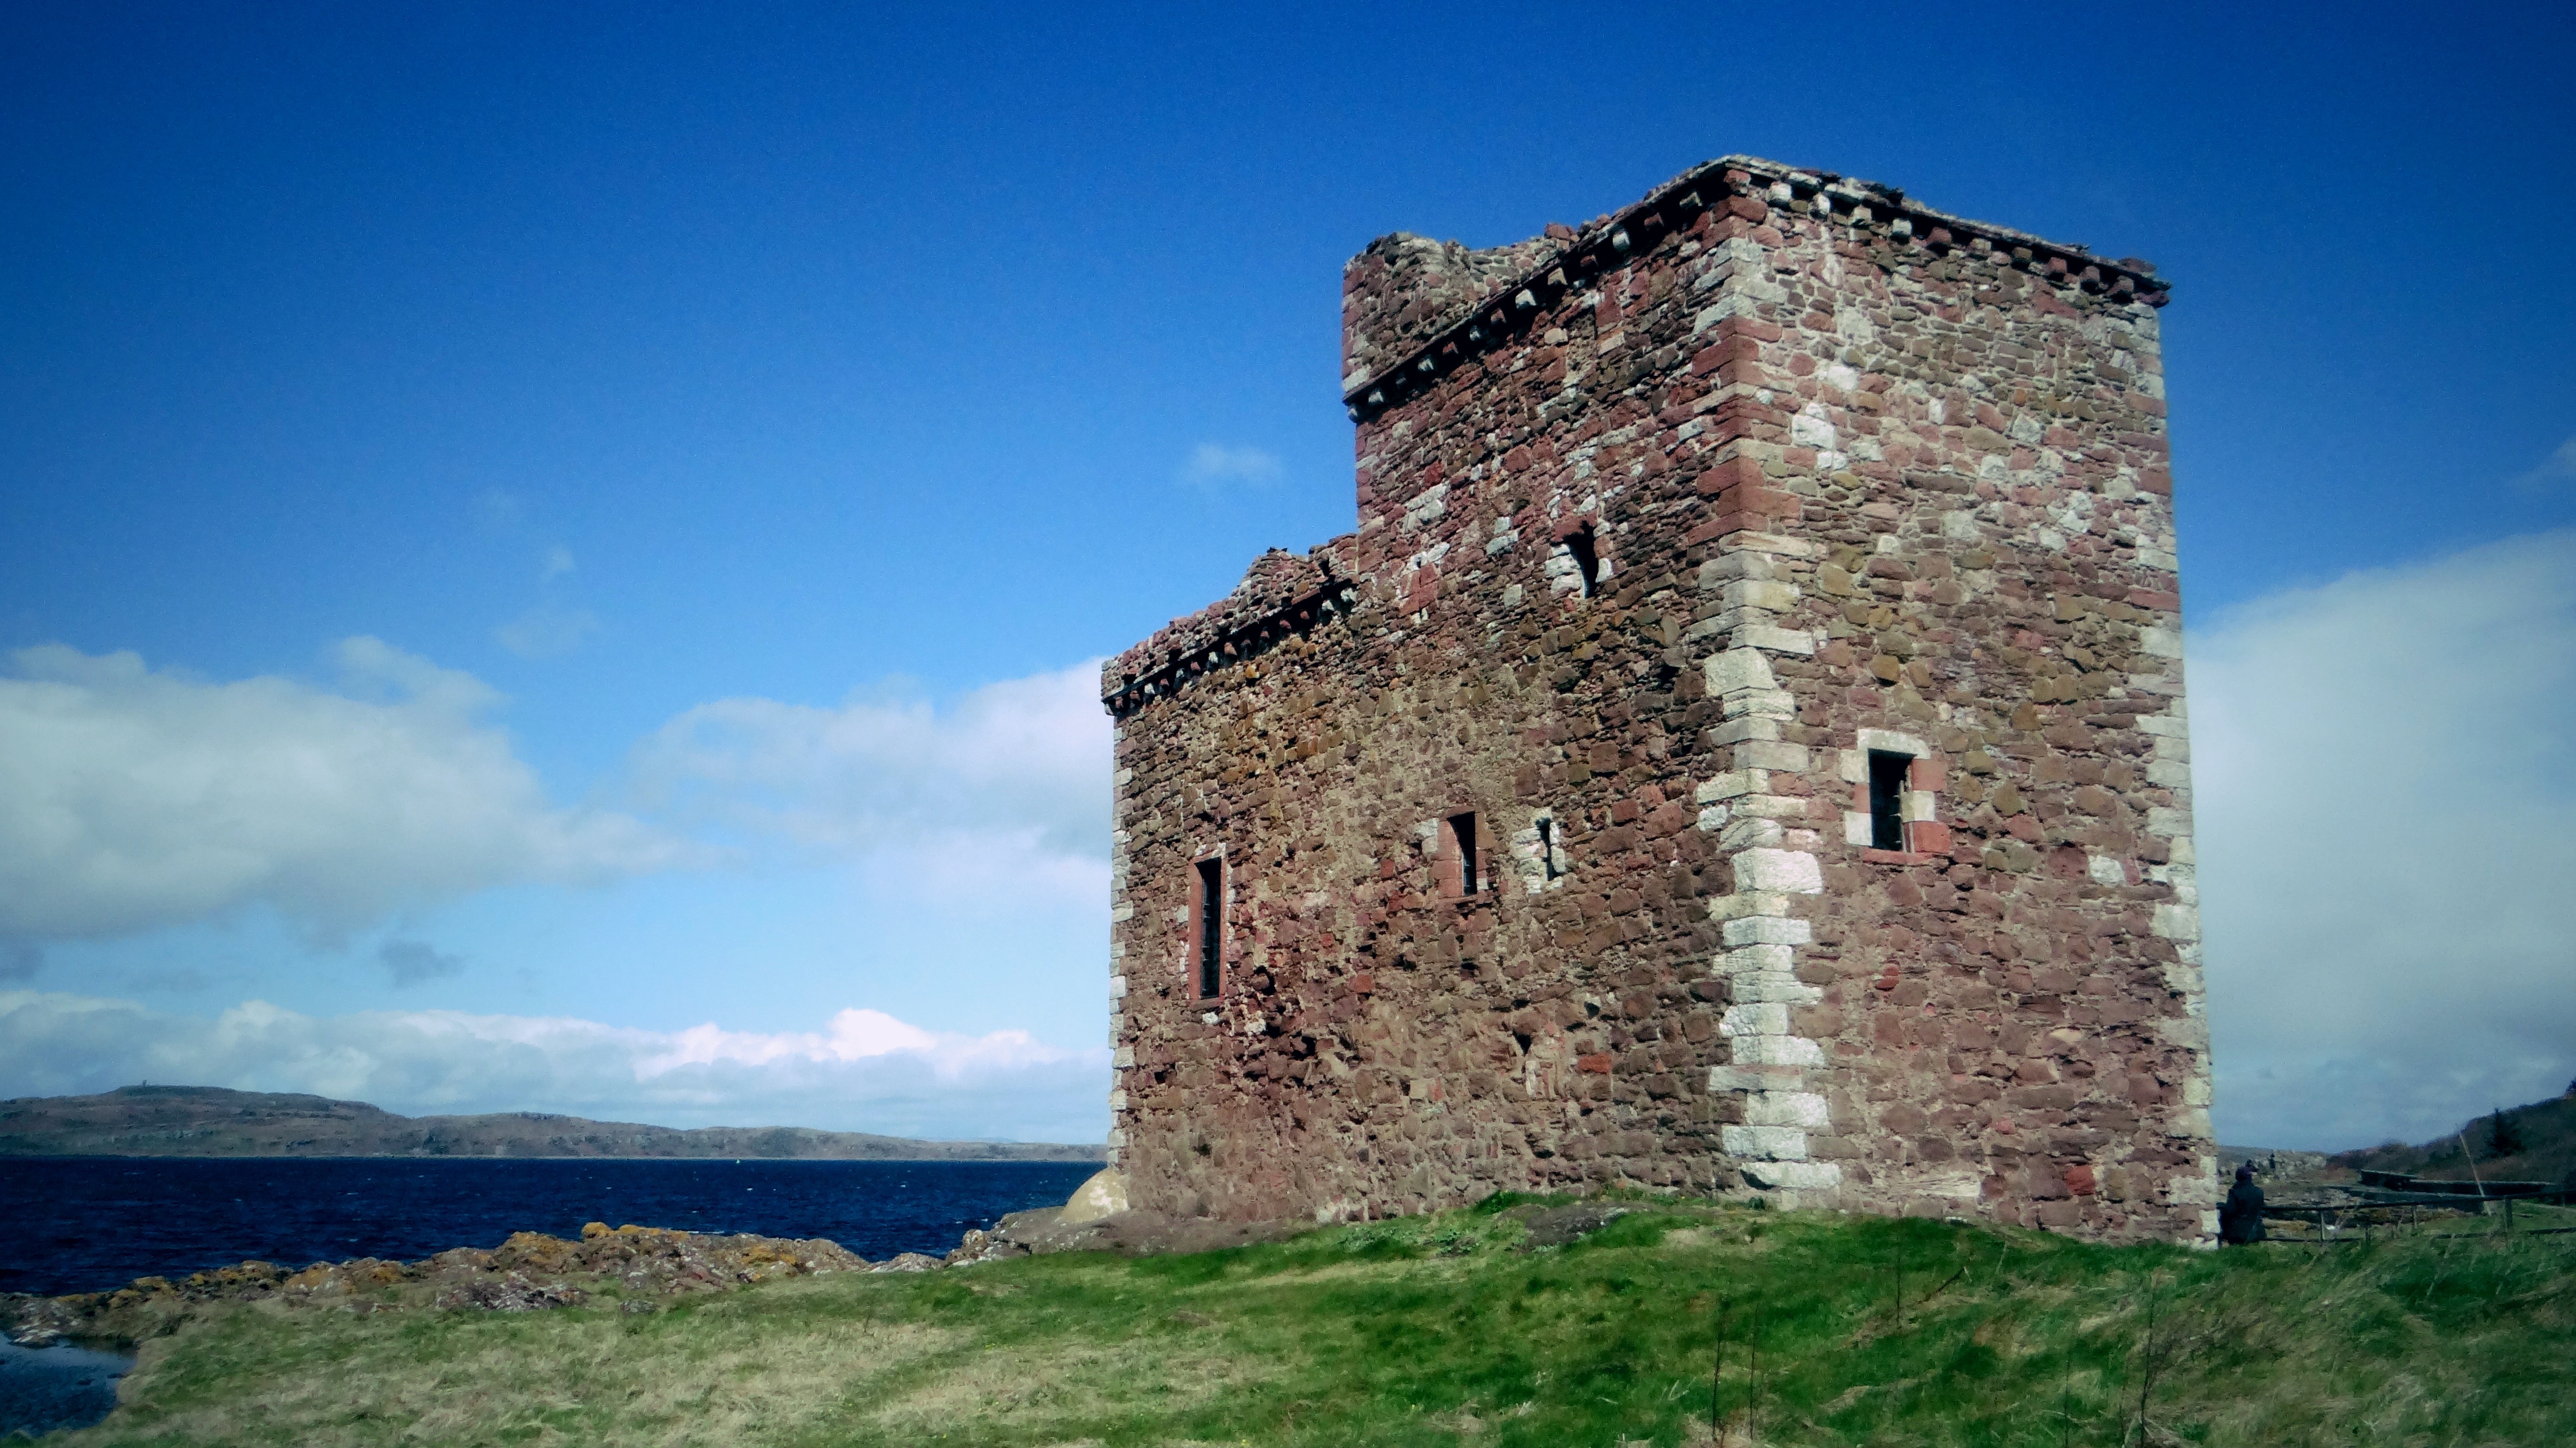
landscape, architecture, structure, sky, building, chateau, old, stone, monument, travel, tower, castle, ancient, landmark, sightseeing, historic, fortification, medieval, fortress, ruins, monastery, h, history, fort, heritage, historical